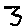
Label: 3